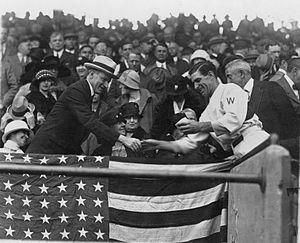
Les Twins du Minnesota sont une franchise de baseball basée à Minneapolis évoluant dans la Ligue majeure de baseball. Cette franchise qui compte trois victoires en Séries mondiales est créée en 1901 à Washington et est transférée à Minneapolis en 1961.